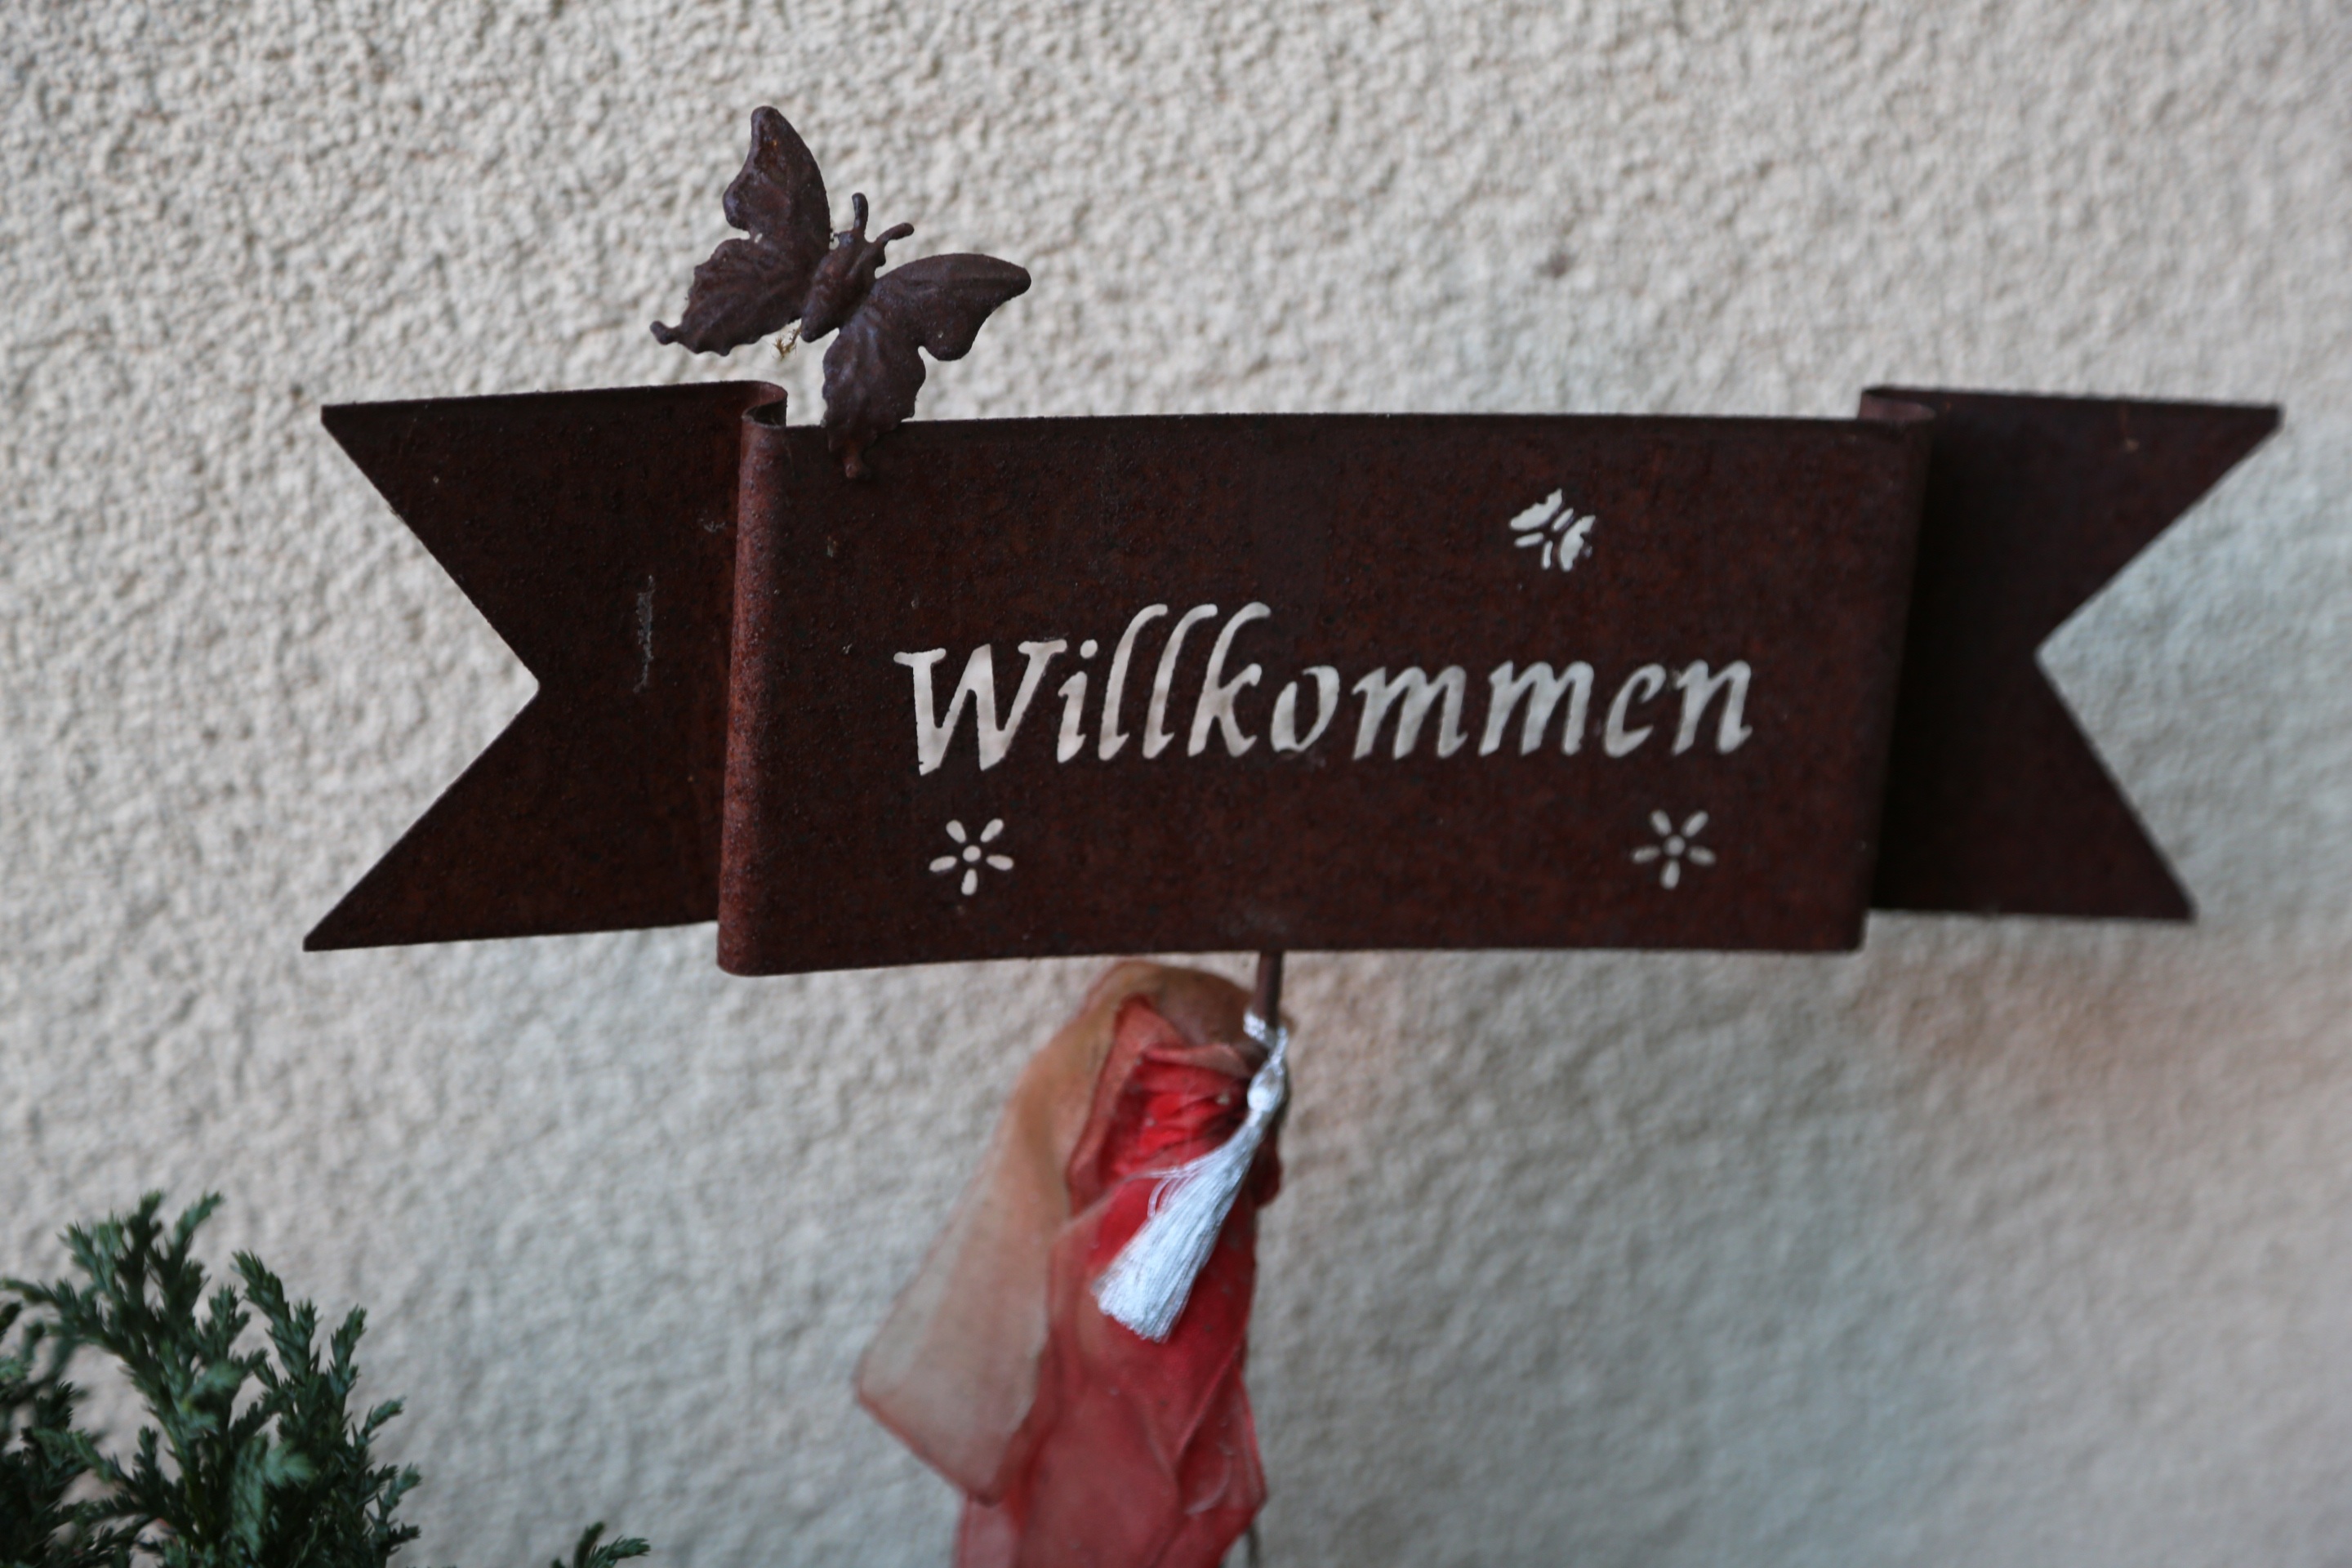
home, decoration, garden, font, art, welcome, stainless, at home, arrive, coming home